Cavalry FC–Forge FC rivalry

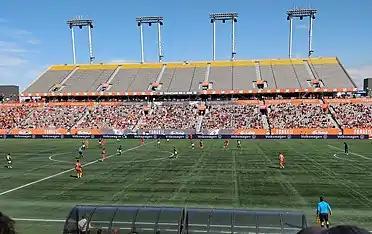
Forge FC hosts Cavalry FC at Tim Hortons Field in Hamilton

The first match between Cavalry and Forge was played on May 12, 2019, at Tim Hortons Field in Hamilton. Cavalry won the game 2–1 with the winning goal from Nico Pasquotti coming late in stoppage time. The following month, the two clubs met in the second round of the 2019 Canadian Championship. Once again, Cavalry scored late into stoppage time in Hamilton; this time on a penalty kick to equalize after Forge goalkeeper Quillan Roberts was sent off for a foul. The drama continued after the match when a scrum broke out between the two teams with opposing players exchanging pushes and shouts.